Jefferson and/or Mussolini

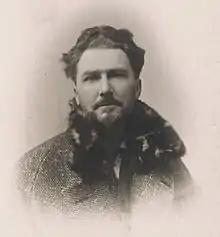
Ezra Pound (1885–1972), c. 1920

Jefferson and/or Mussolini: L'Idea Statale Fascism as I Have Seen It is a book by the American ex-patriate poet and fascist collaborator Ezra Pound. It was first published in 1935 by Stanley Nott Ltd in London.